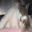
Label: cat